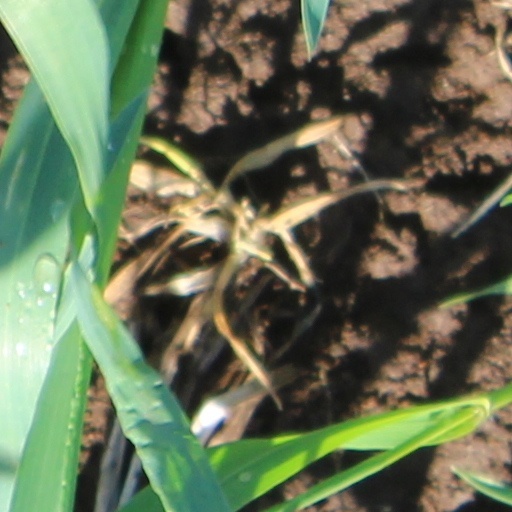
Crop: wheat